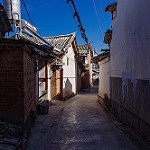
Scene: Outdoor